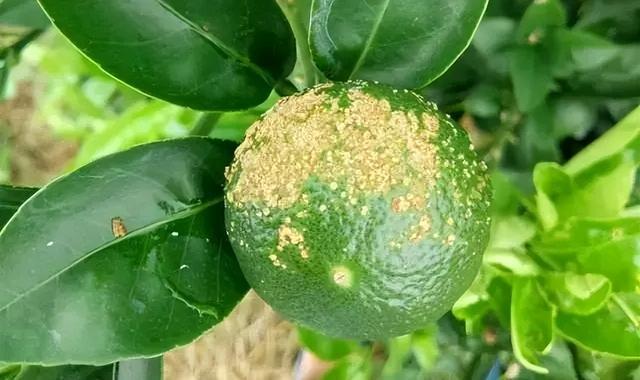
Plant: Citrus
Disease: citrus canker